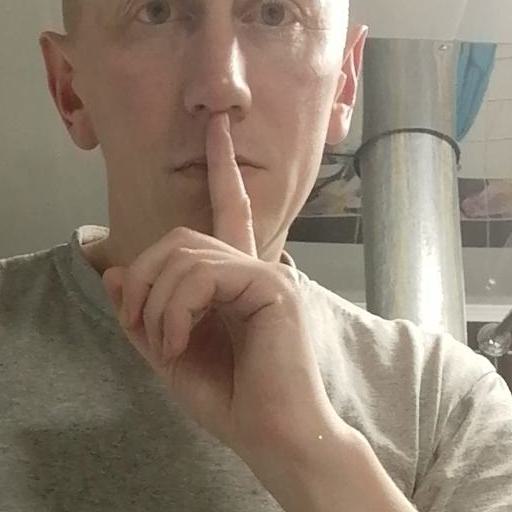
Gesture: mute